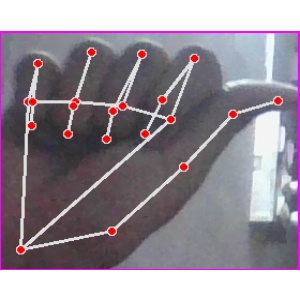
अक्षर: छ